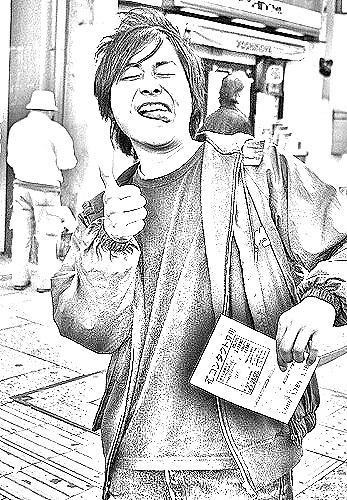
Portrait style: Sketch Portrait